Devils Tower

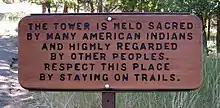
A sign informs visitors of the Native American heritage.

As of 1994, climbing Devils Tower had increased in popularity. About 1.3% of the monument's 400,000 annual visitors climbed Devils Tower, mostly using traditional climbing techniques. The first known ascent of Devils Tower by any method occurred on July 4, 1893, and is credited to William Rogers and Willard Ripley, local ranchers in the area. They completed this first ascent after constructing a ladder of wooden pegs driven into cracks in the rock face. A few of these wooden pegs are still intact and are visible on the tower when hiking along the Tower Trail at Devils Tower National Monument. Over the following 30 years, many climbs were made using this method before the ladder fell into disrepair.